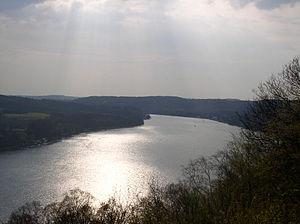
Werden est un quartier d'Essen en Allemagne, qui compte 9 743 habitants au 30 juin 2017, pour une superficie de 4,04 km². C'est dans ce quartier que se trouve l'abbaye de Werden. Jusqu'à ce jour Werden est encore une vieille ville historique avec des nombreux monuments.
Liste de lacs, non exhaustive, ordonnée par continent :